Old Customshouse (Erie, Pennsylvania)

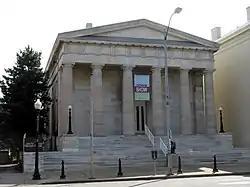
Old Customshouse, July 2010

The Old Customshouse is an historic, American custom house building that is located in Erie, Erie County, Pennsylvania.